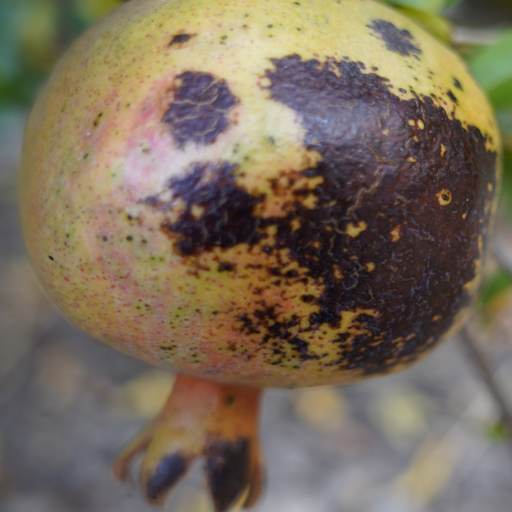
Label: Colletotrichum spp